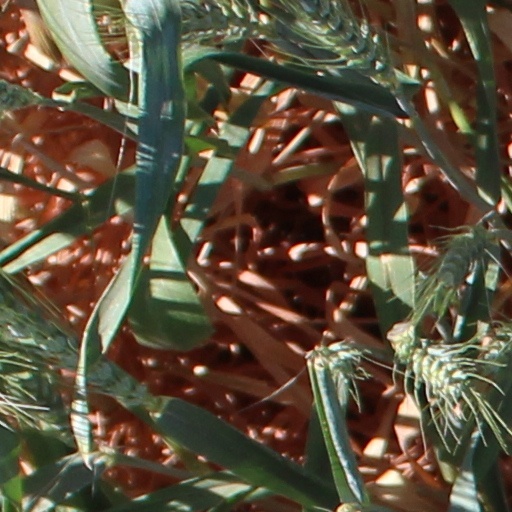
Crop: wheat